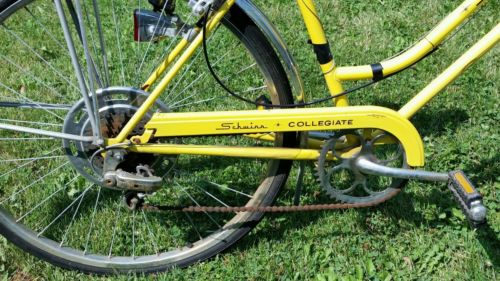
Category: bicycle